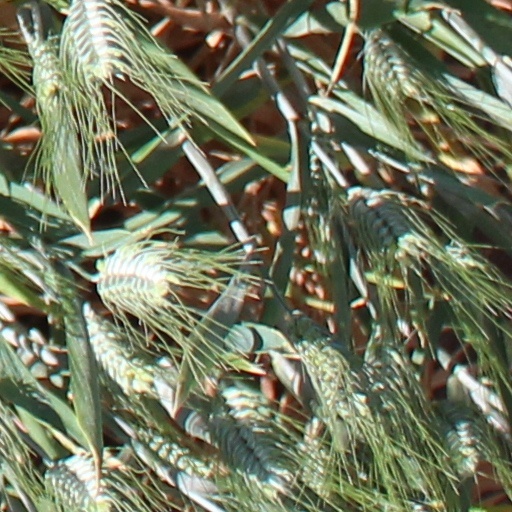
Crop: wheat